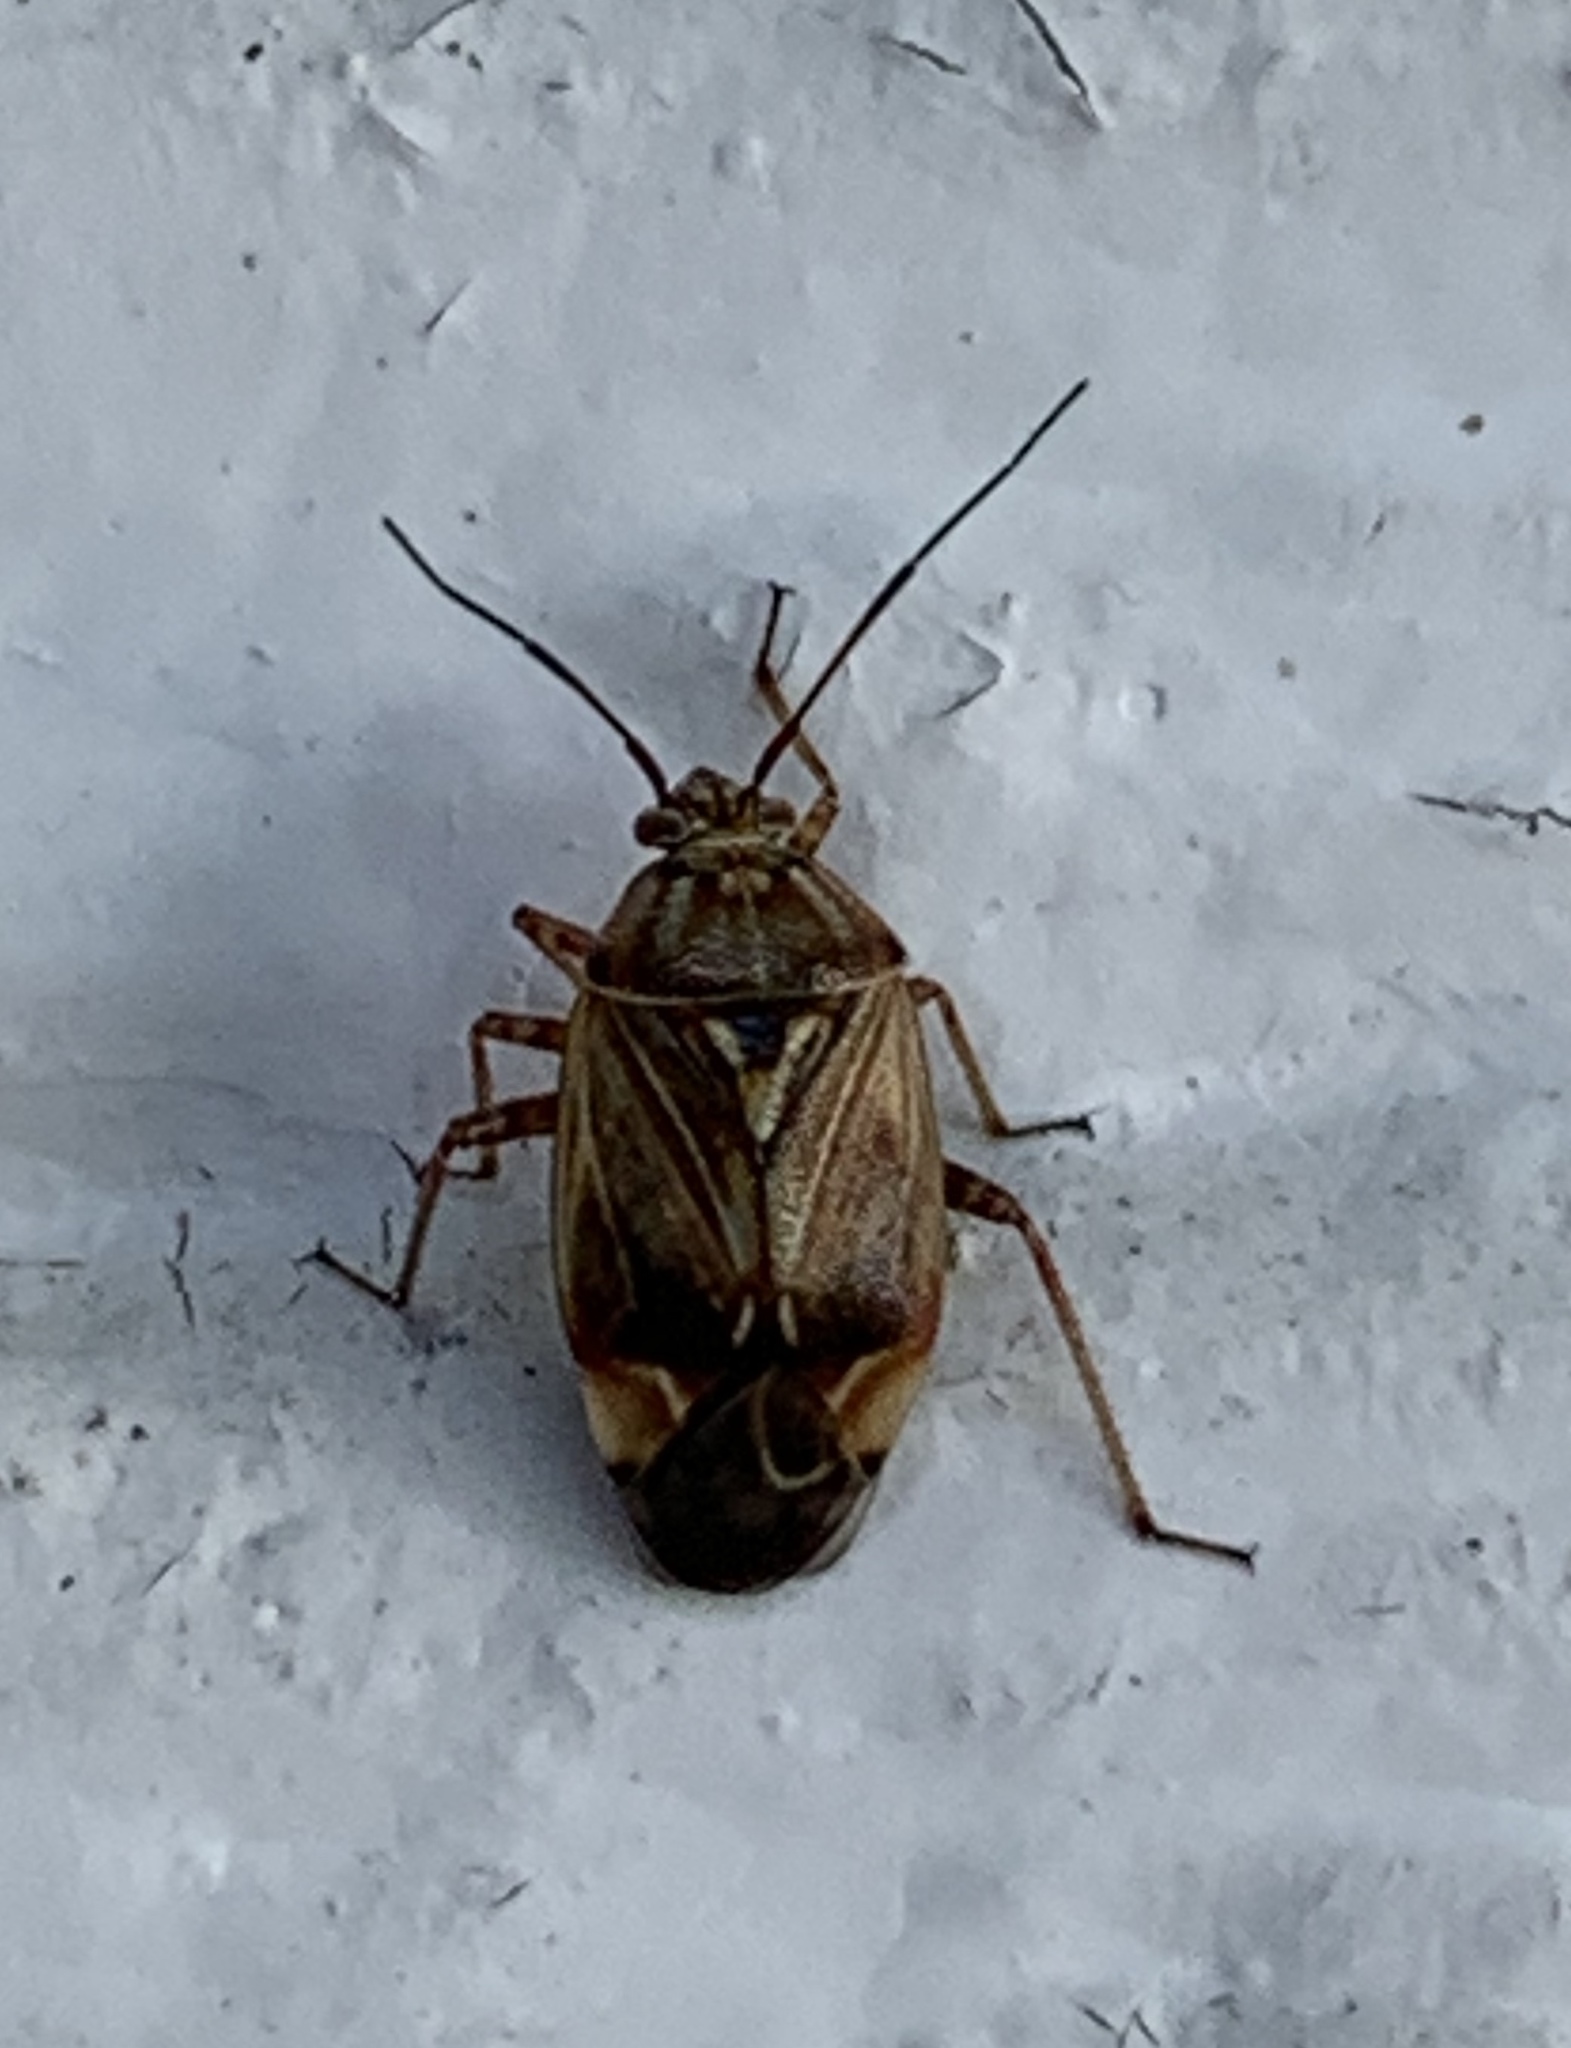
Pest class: lygus_bug